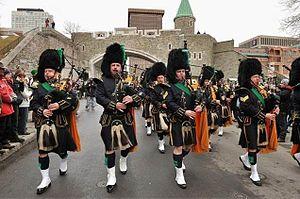
Un défilé est un cortège organisé des personnes souvent costumées, des militaires, des manifestants, ou pour des raisons culturelles ou commerciales, le long d'une rue, dans une ville ou sur un itinéraire ayant une valeur symbolique.
Le défilé de la Saint-Patrick de Québec est l’événement principal célébrant la fête de la Saint-Patrick dans la ville de Québec. Il a été pratiqué de 1837 à 1916, de 1921 à 1926, et repris à compter de 2010.